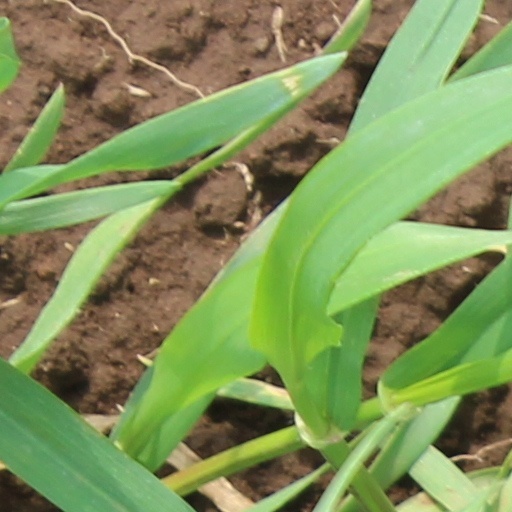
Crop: wheat